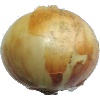
Label: white_onion